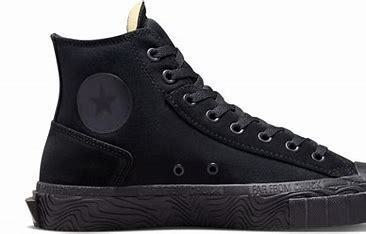
Brand: Converse
Model: Chuck Taylor Alt Star